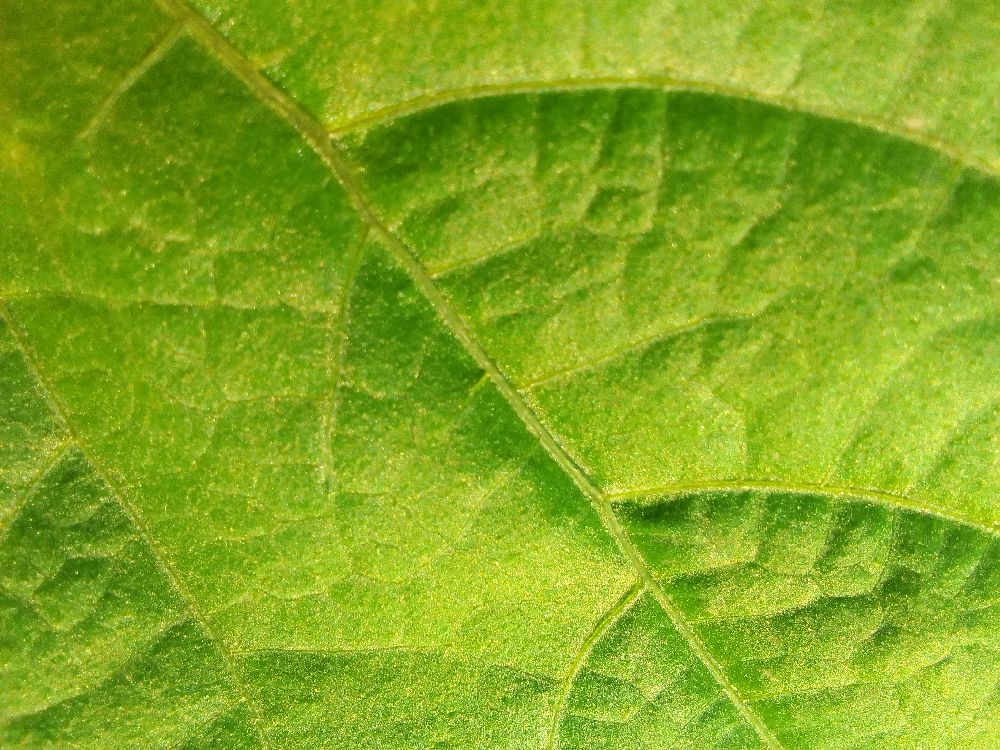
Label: healthy